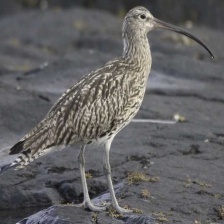
Species: WHIMBREL
Scientific name: NUMENIUS PHAEOPUS